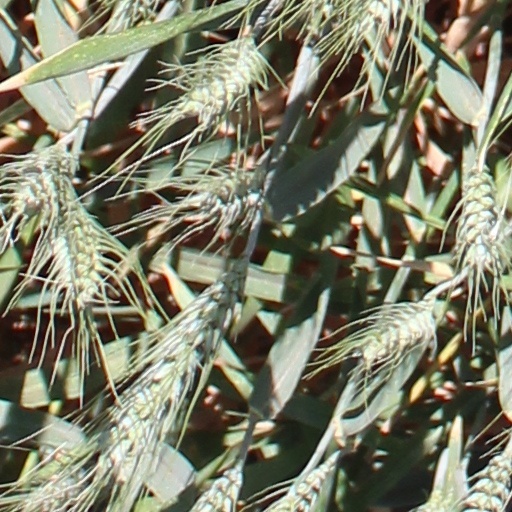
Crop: wheat